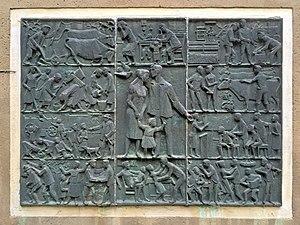
Relief mural au château de Trossin, bâtiment baroque avec avant-corps à trois axes et pavillons d'angle à toit en croupe. L'ancien manoir avec parc est important pour la construction et l'histoire locale ainsi que pour l'aménagement paysager